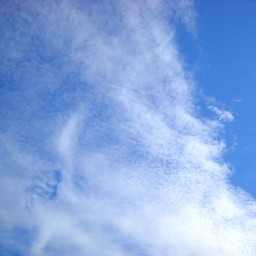
Cloud type: Cirrocumulus (Cc)